Second Army Corps (Spanish–American War)

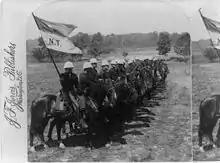
Troop C, Vol. Cavalry from Brooklyn, Camp Alger, Va.

Brigadier General Francis L. Guenther, U.S. Vols., who had joined the troops at Camp Alger about the 15th of May, 1898, was assigned to the Command of the 1st Division. Being absent on sick leave at the time of the arrival of Major General Matthew C. Butler, U.S.V., Brigadier General Guenther was relieved from the Command of the 1st Division and assigned to the Command of the 3rd Division.